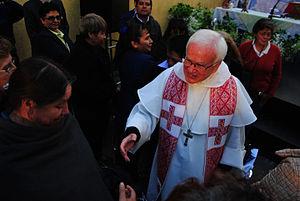
José Raúl Vera López, O.P., né le 21 juin 1945 à Acámbaro, est un prélat mexicain, successivement évêque de Ciudad Altamirano, évêque auxiliaire de San Cristóbal de Las Casas et évêque du diocèse de Saltillo depuis 1999.